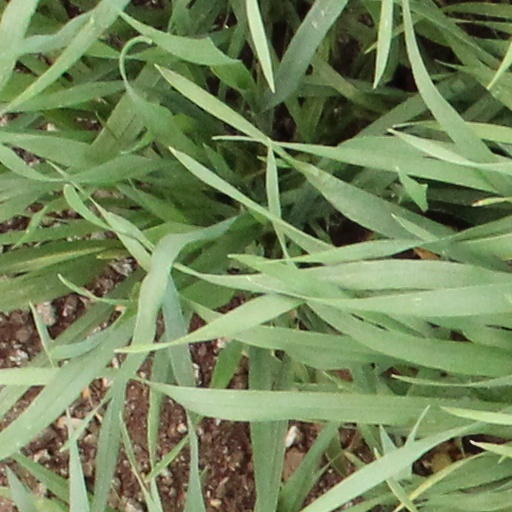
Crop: wheat